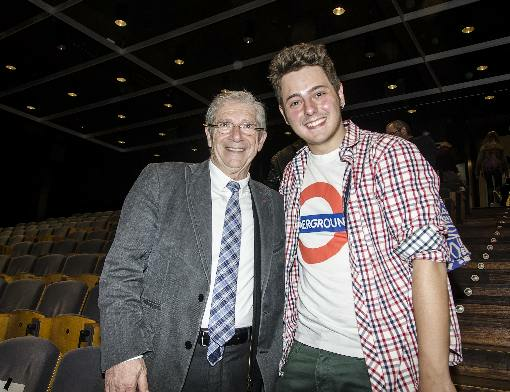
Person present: Yes